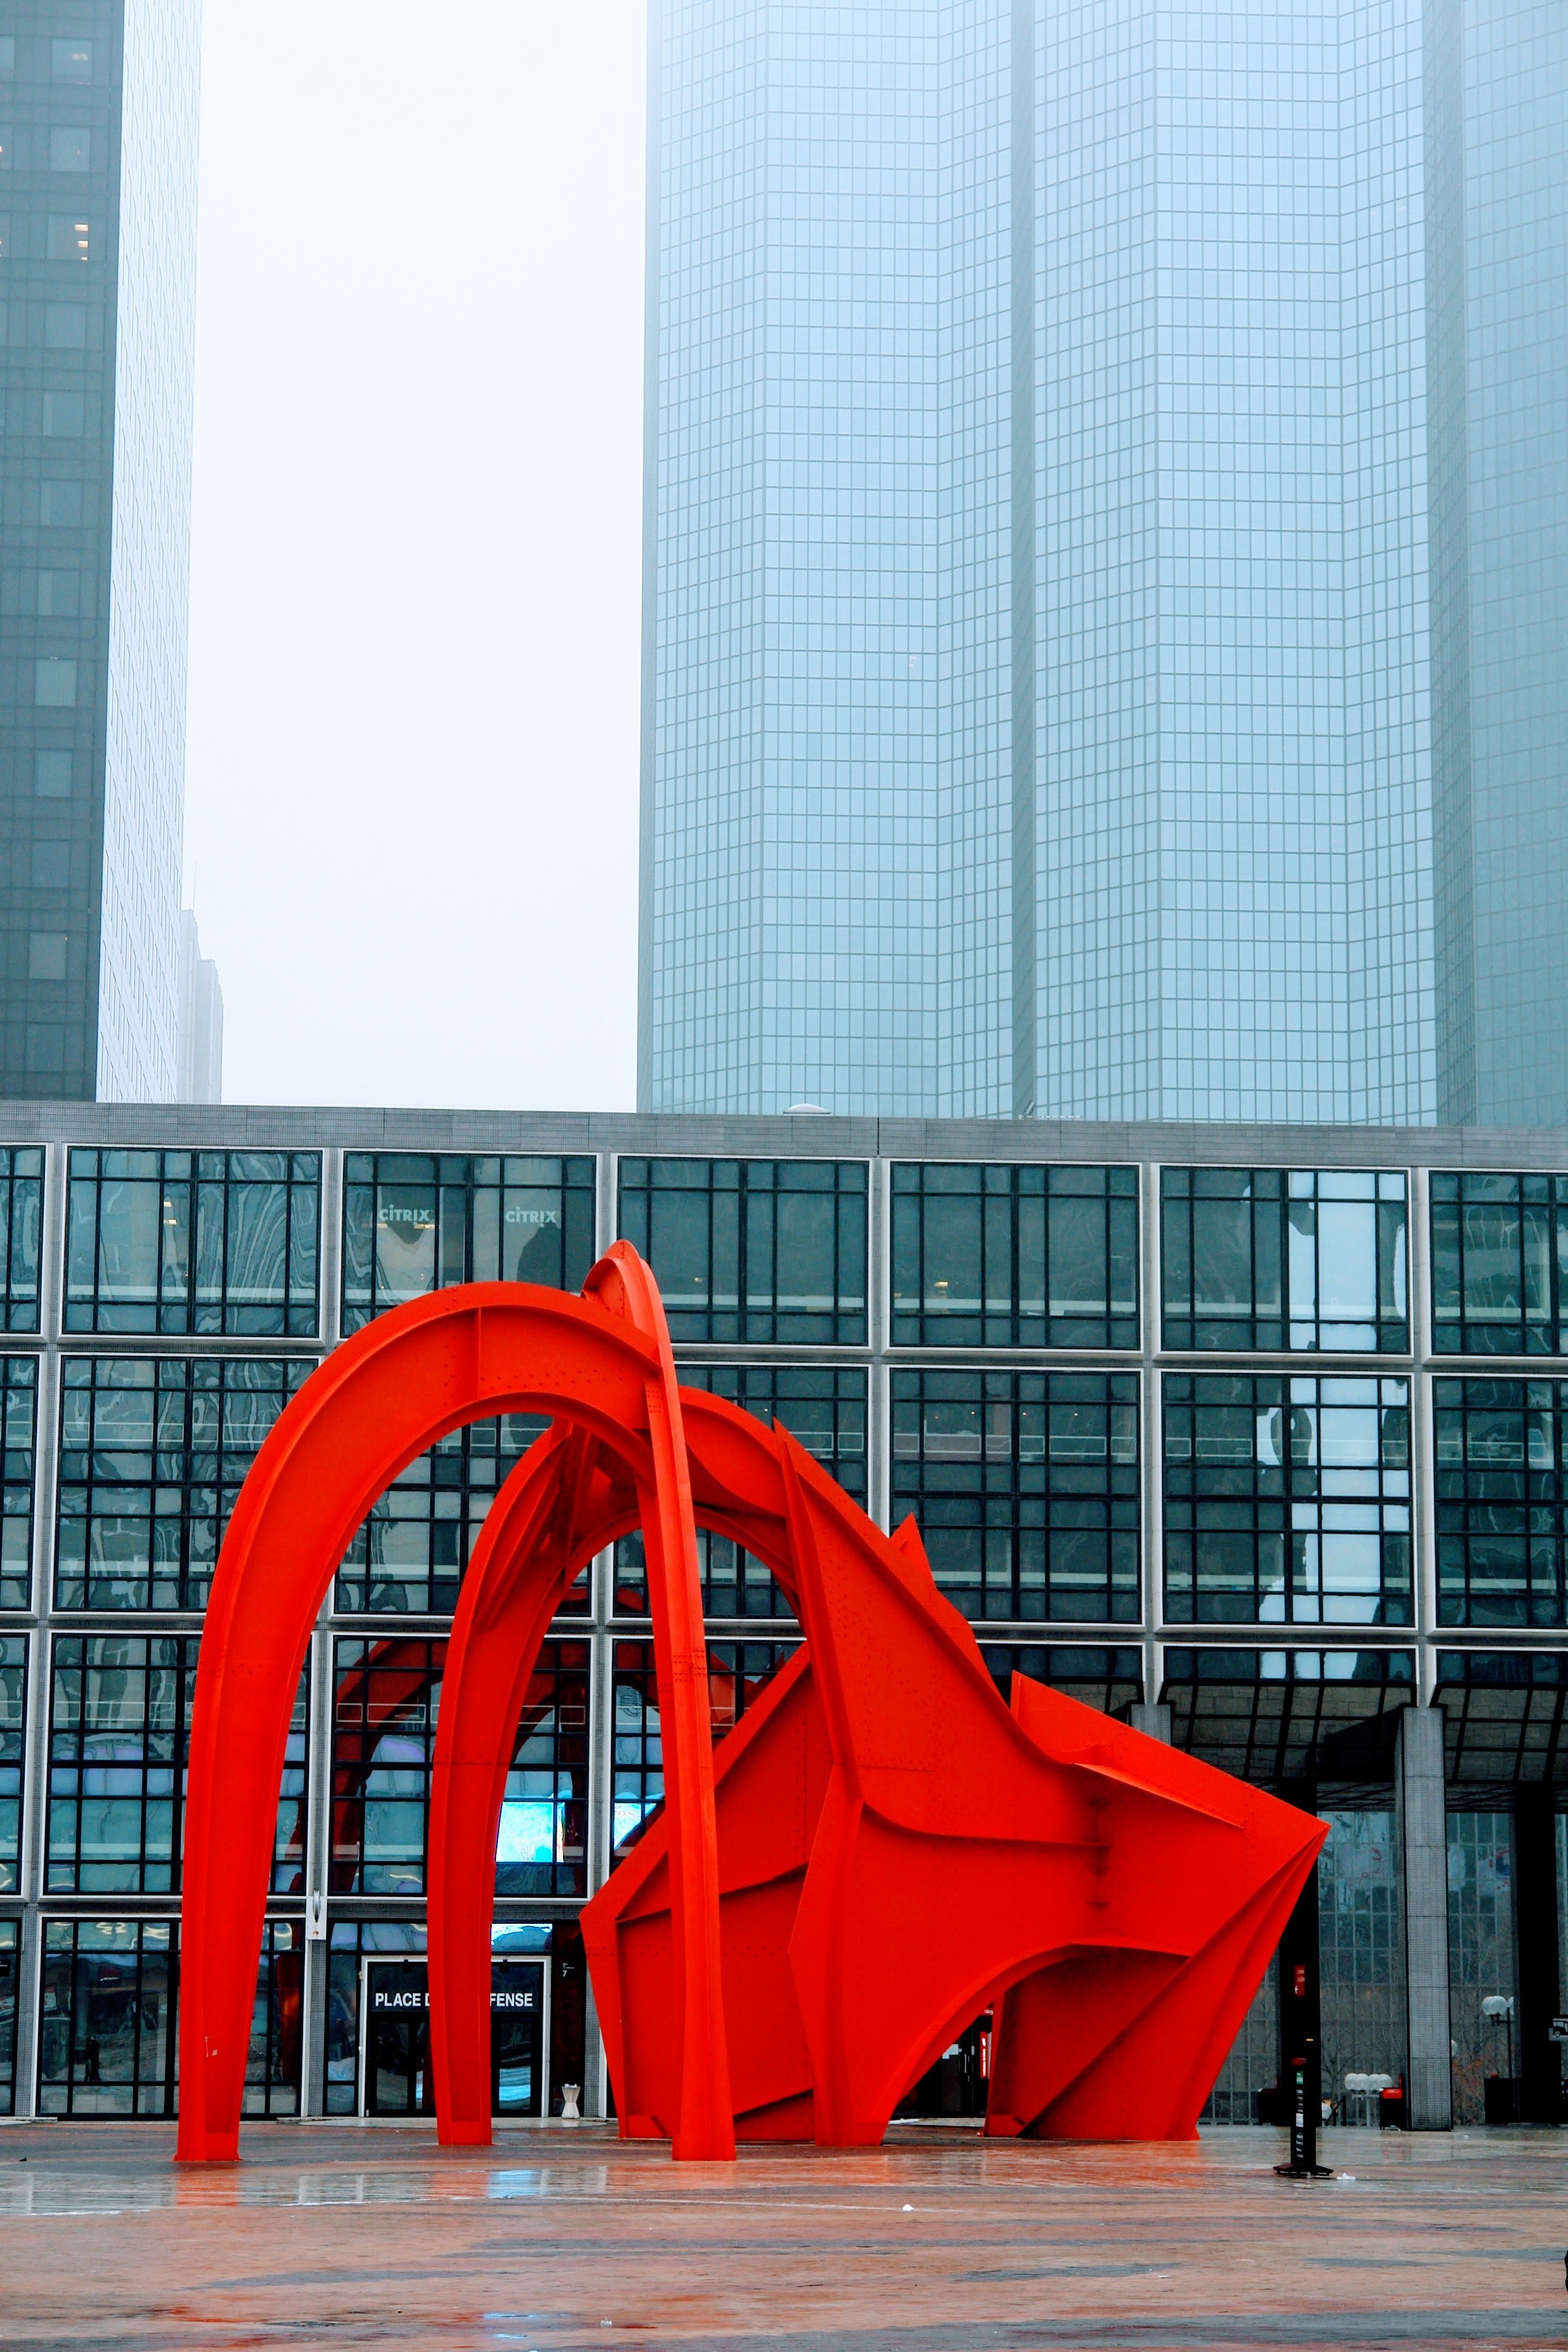
architecture, city, paris, skyscraper, cityscape, downtown, transport, france, color, landmark, facade, tower block, shape, urban area, la defense, human settlement